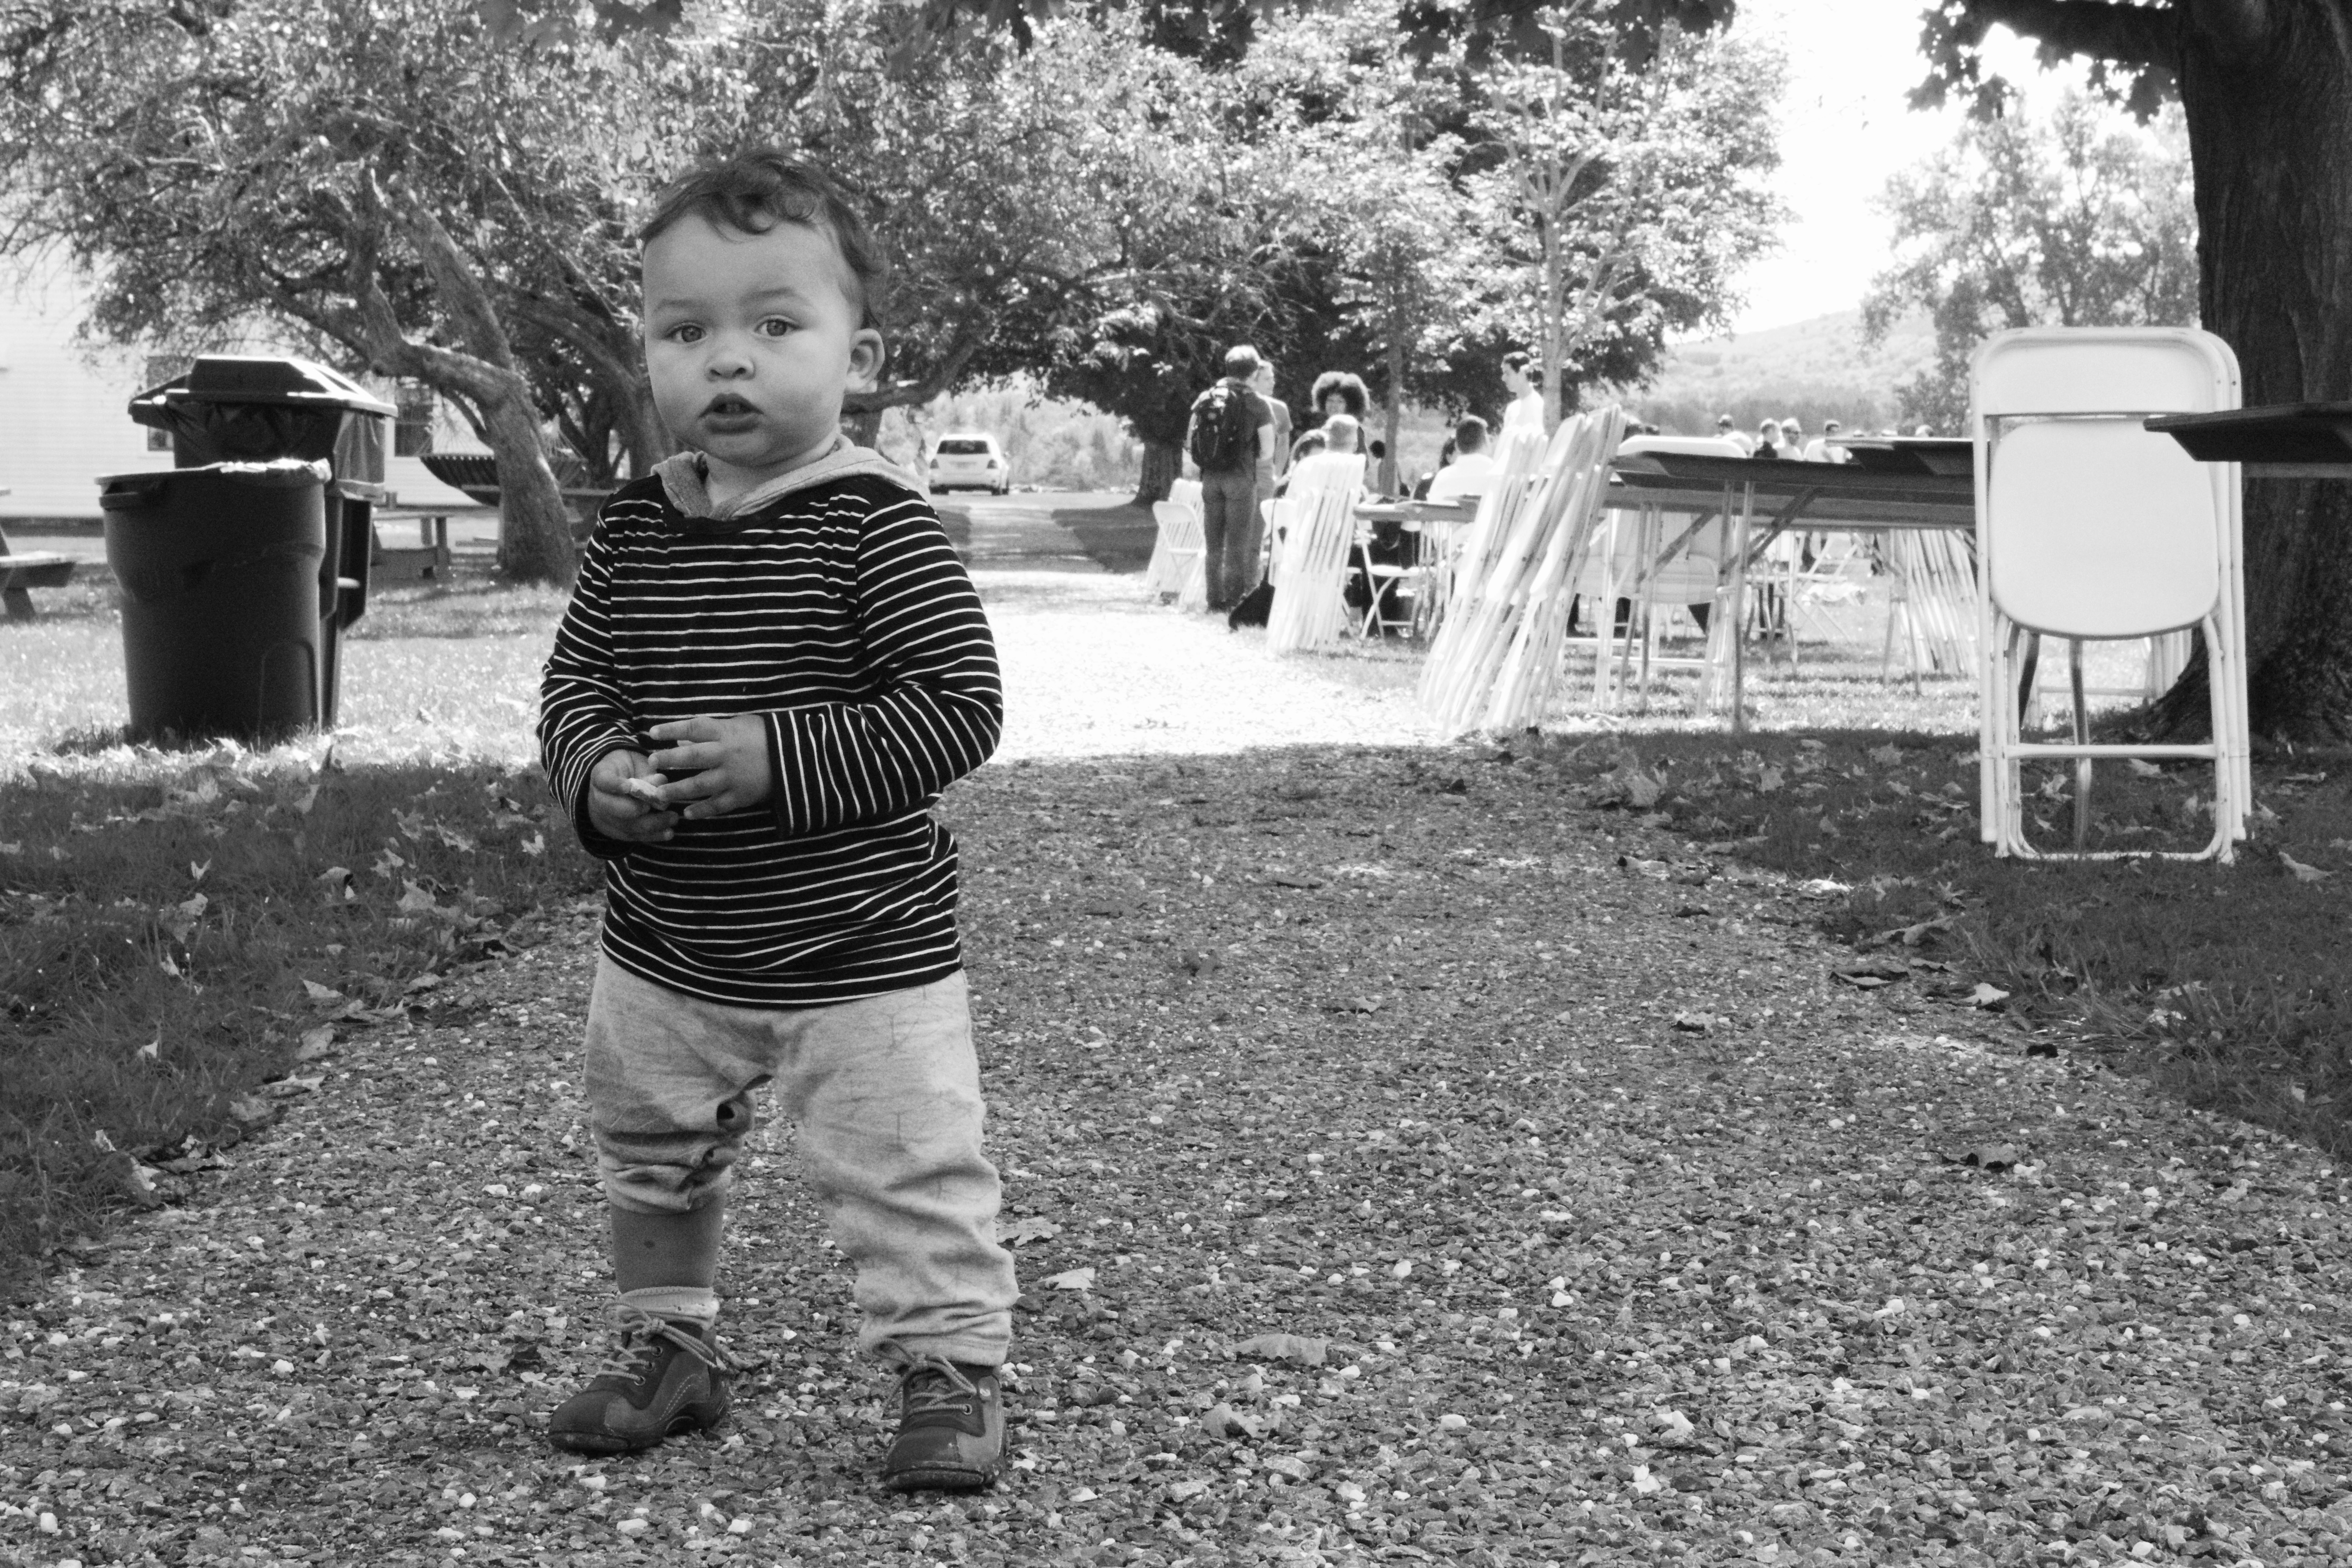
black and white, people, white, photography, child, black, monochrome, toddler, photograph, monochrome photography, human positions